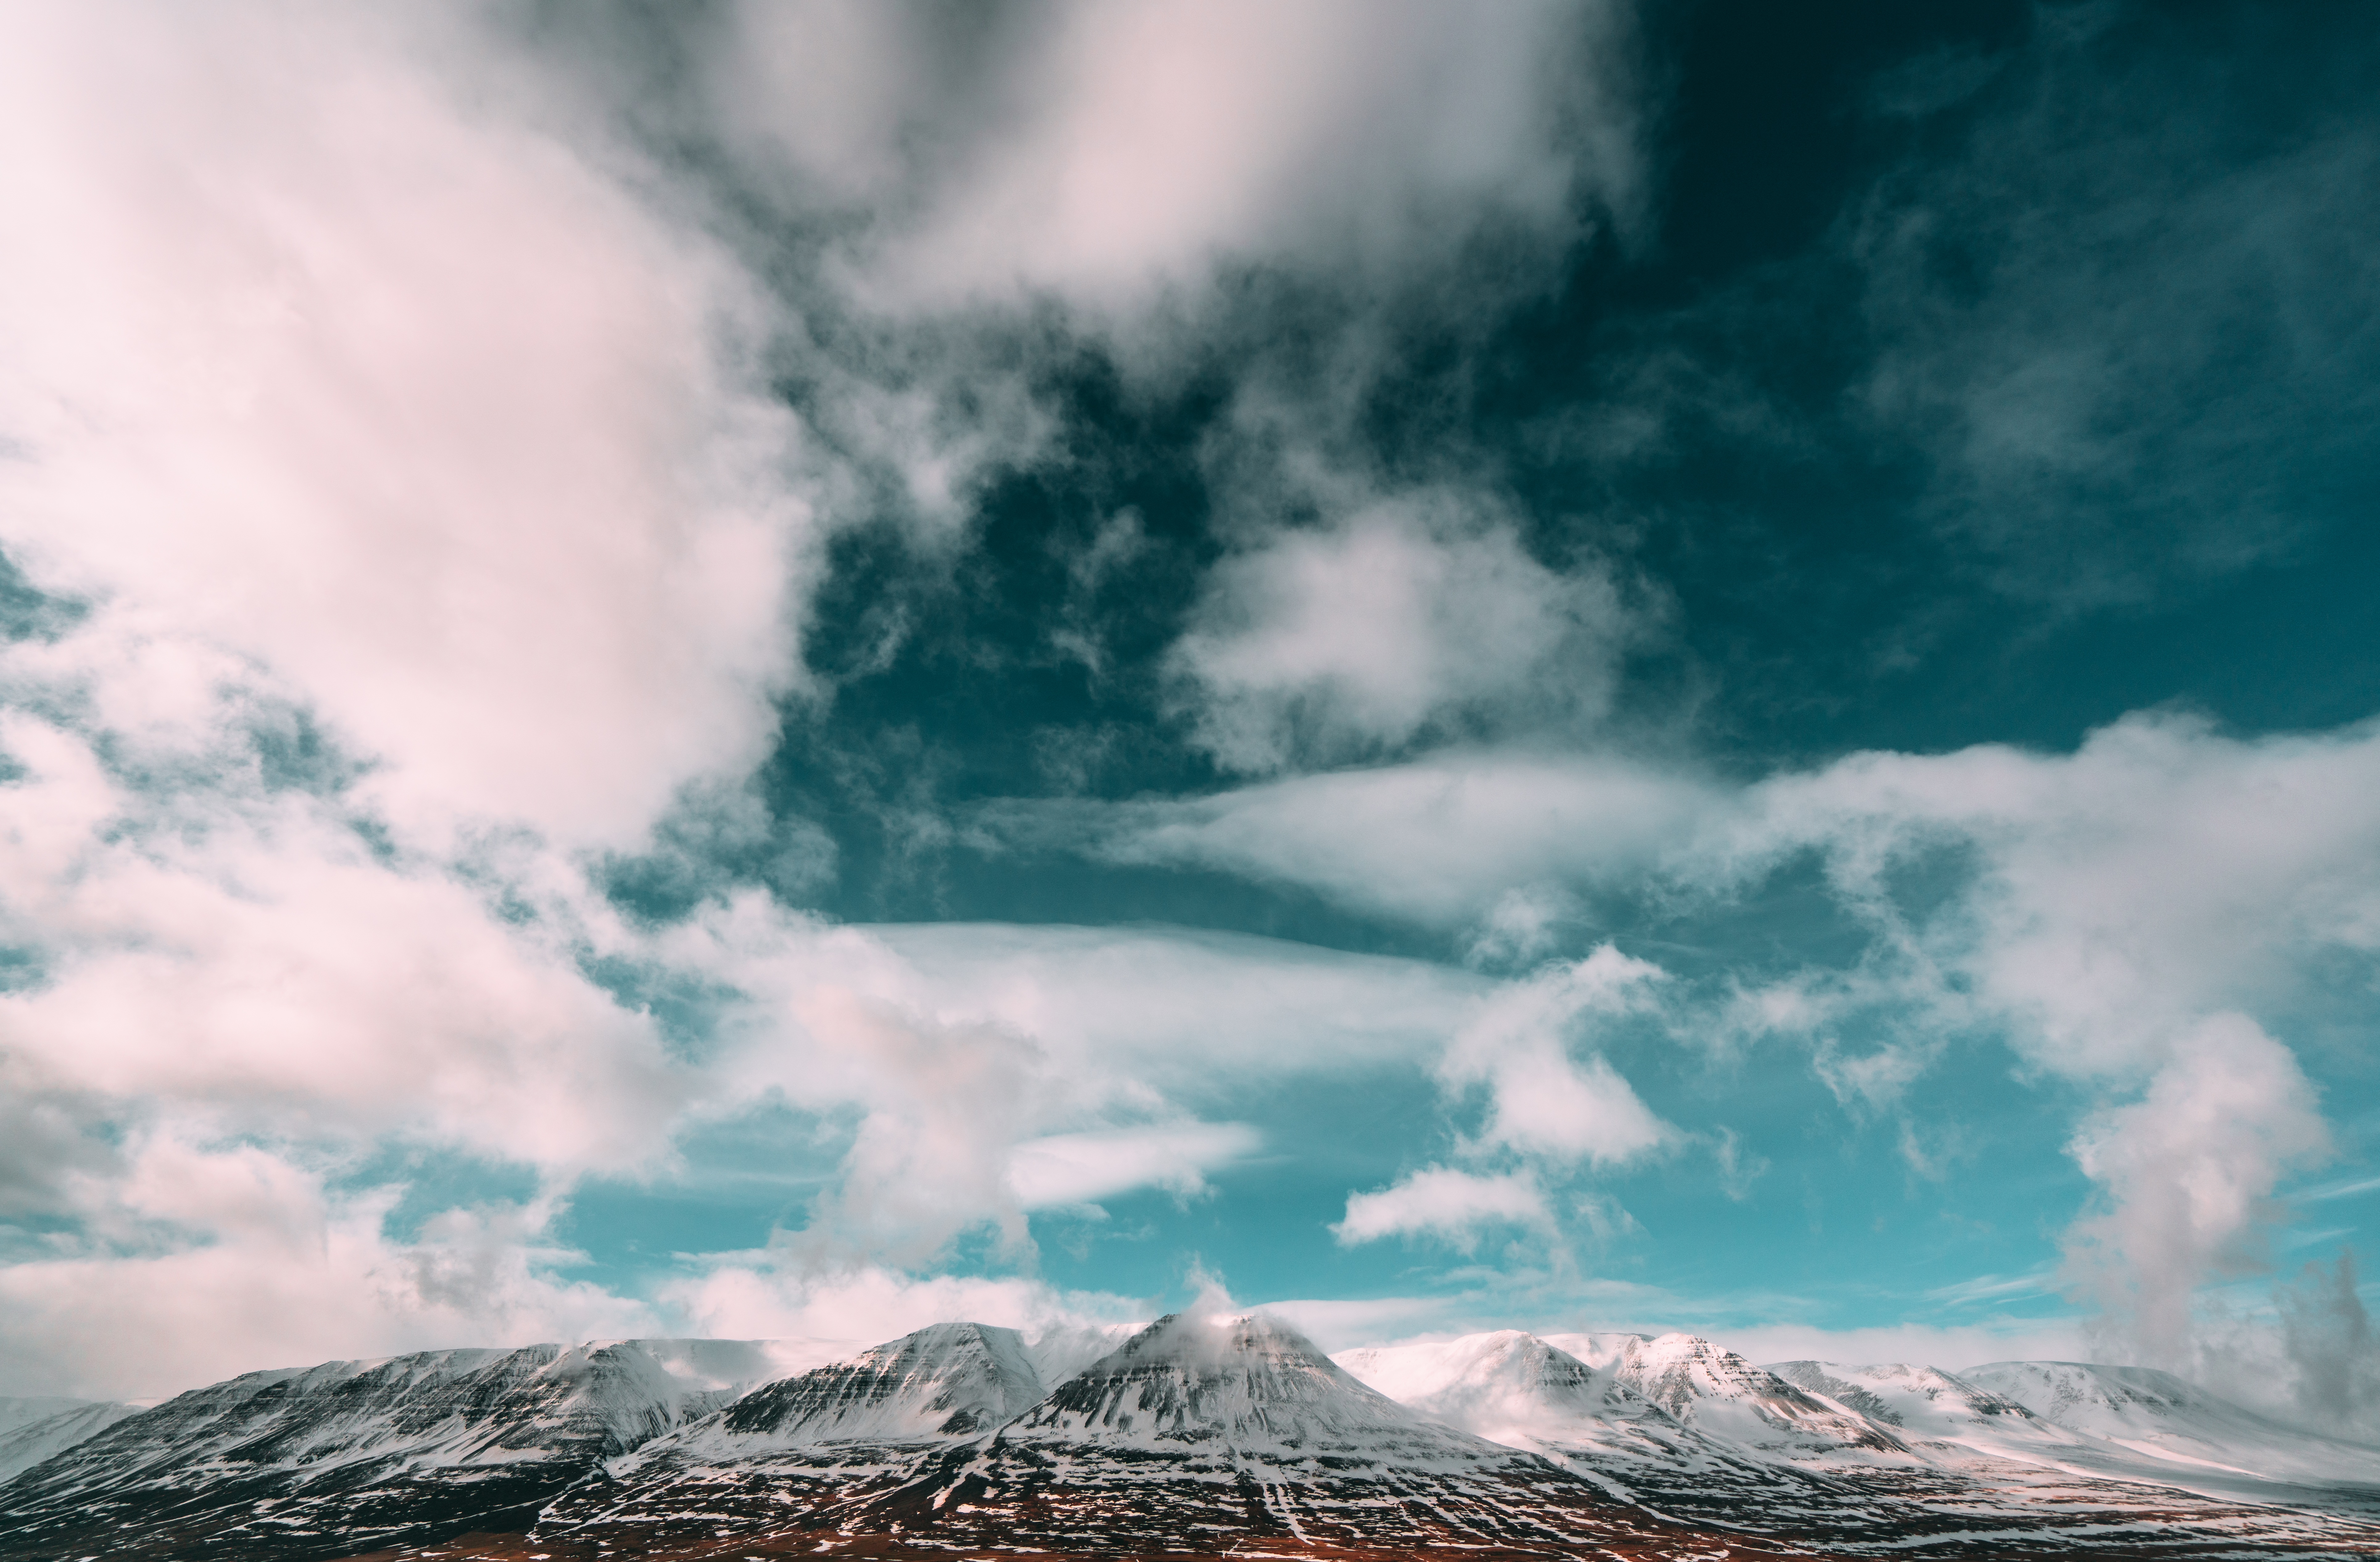
landscape, sea, nature, horizon, mountain, snow, winter, cloud, sky, fog, sunlight, morning, wave, dawn, atmosphere, mountain range, travel, daytime, ice, glacier, weather, storm, outdoors, landform, meteorological phenomenon, atmospheric phenomenon, atmosphere of earth, mountainous landforms, geological phenomenon